Gabbar Singh (character)

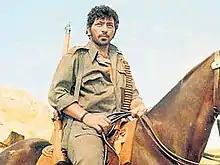
Amjad Khan as Gabbar Singh in "Sholay"

Gabbar Singh is a fictional character and the antagonist of the 1975 Bollywood film "Sholay". It was written by the duo Salim–Javed, consisting of Salim Khan and Javed Akhtar. Played by Amjad Khan, he is depicted in "Sholay" as a dacoit with an evil laugh much like "El Indio", the robber, from the Western film "For a Few Dollars More", who leads a group in looting and plundering the villages in the region of Ramgarh. He has a sadistic personality and insists on killing whenever required to continue his status and to take revenge on his enemies. The character is considered to be one of the most iconic villains in Indian cinema. He was featured in the 1991 spoof "Ramgarh Ke Sholay", with Khan portraying a parody version of the character.